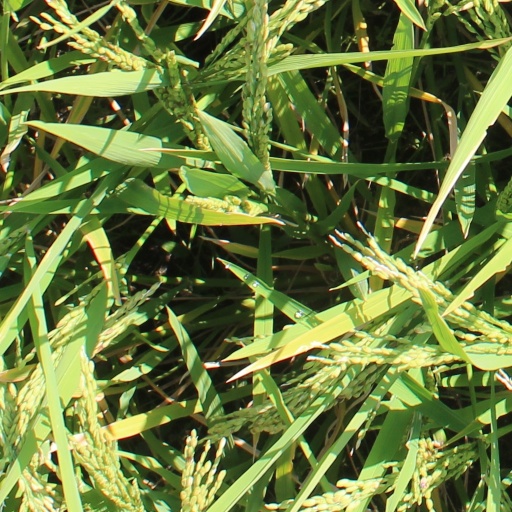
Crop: rice